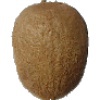
Label: kiwi